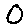
Label: 0